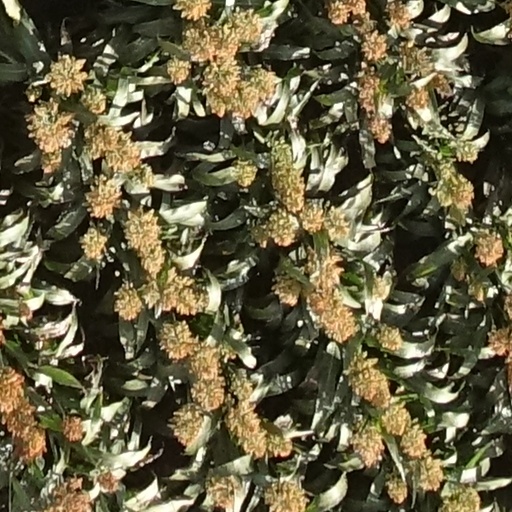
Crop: sorghum